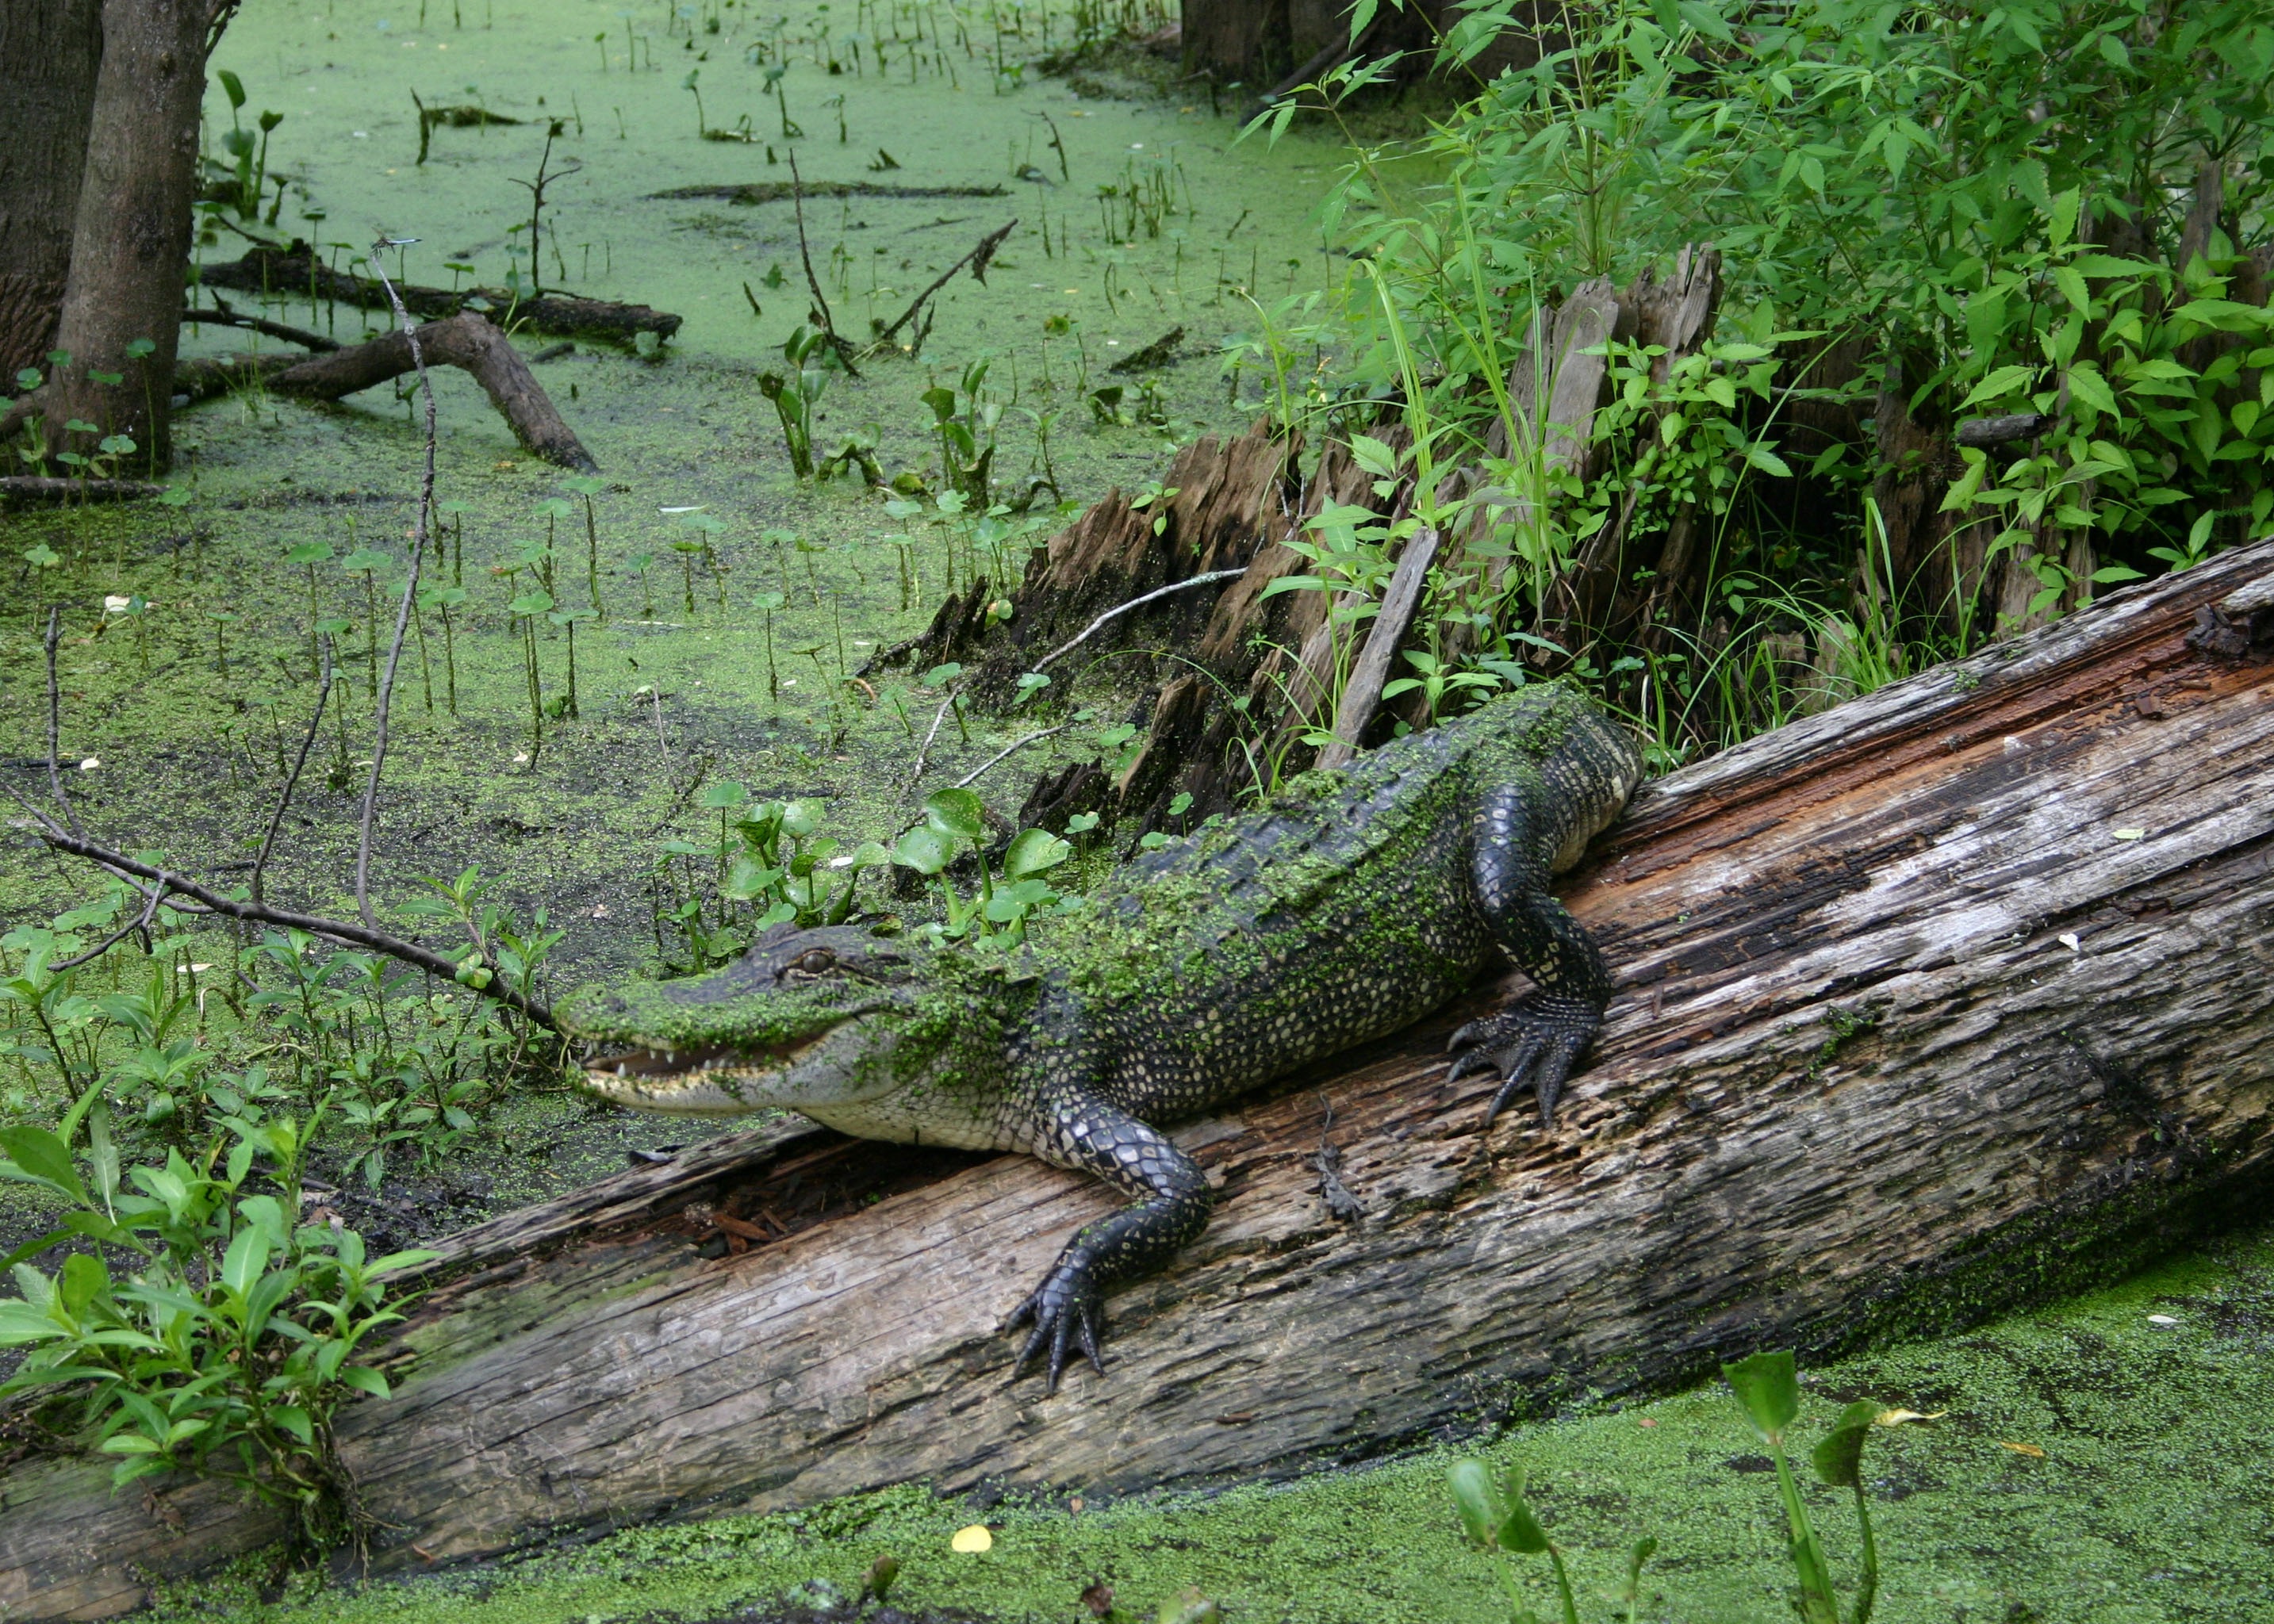
tree, nature, forest, swamp, plant, wildlife, wild, green, jungle, botany, reptile, fauna, alligator, camouflage, rainforest, wetland, woodland, habitat, gator, dangerous, natural environment